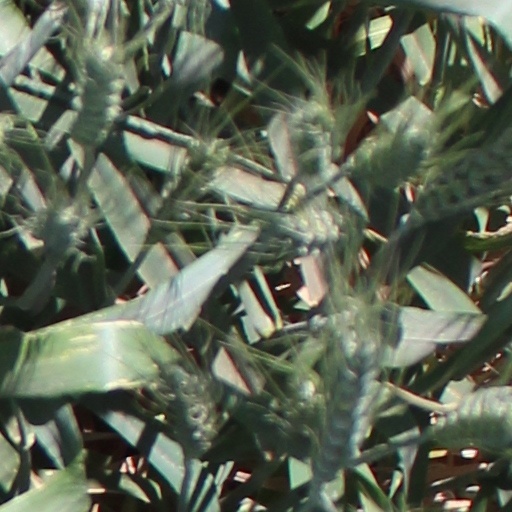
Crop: wheat